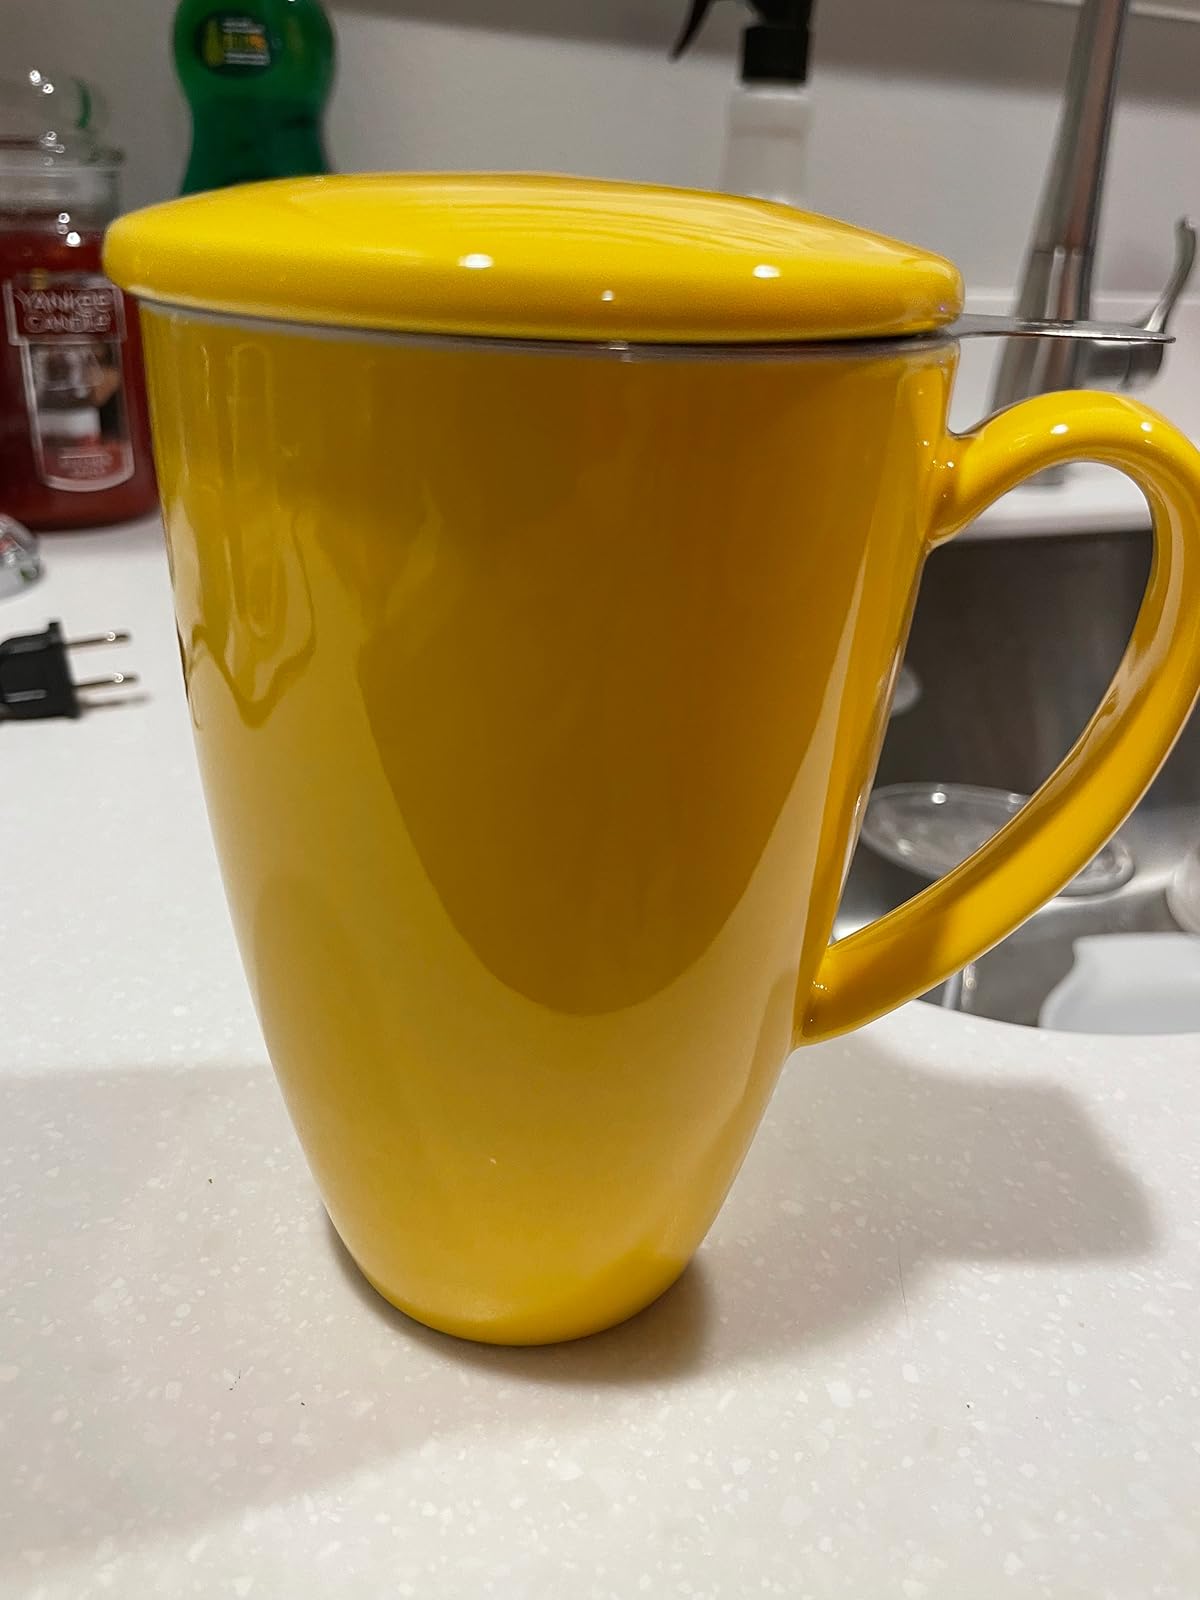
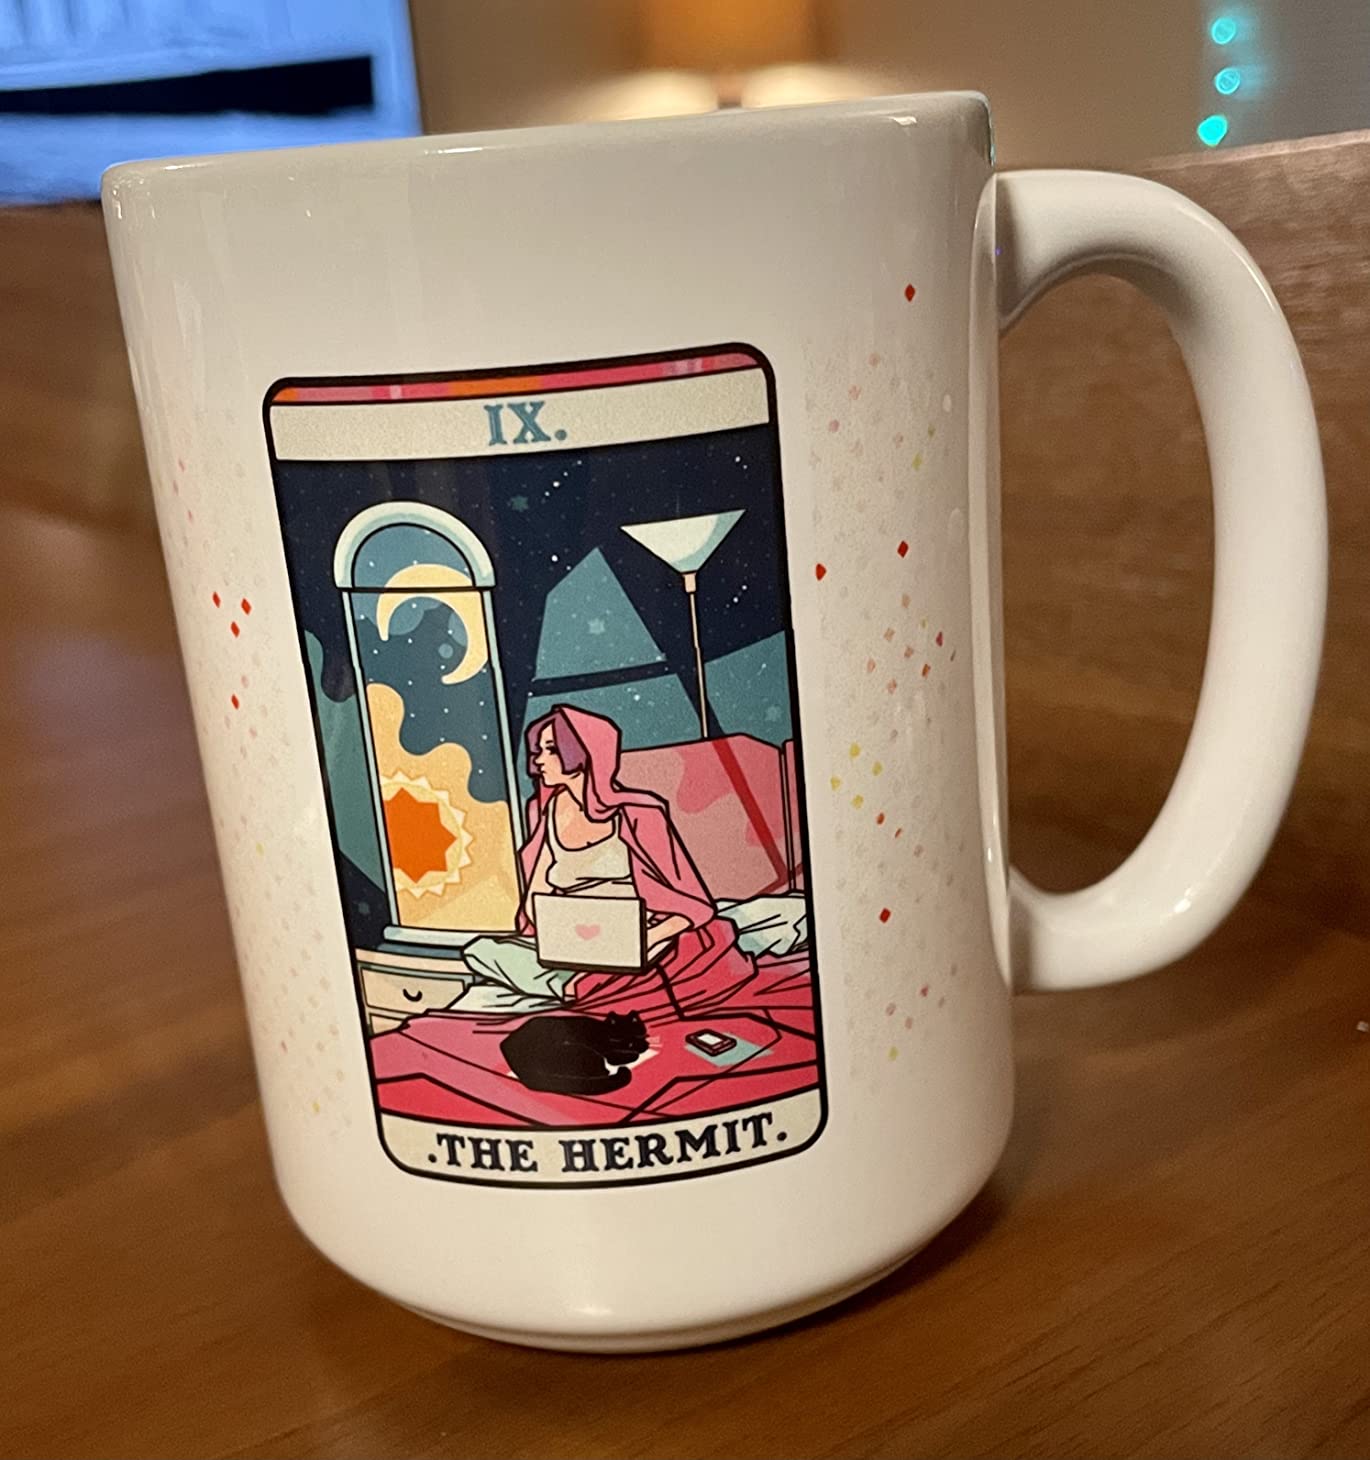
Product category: items_mug
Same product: no